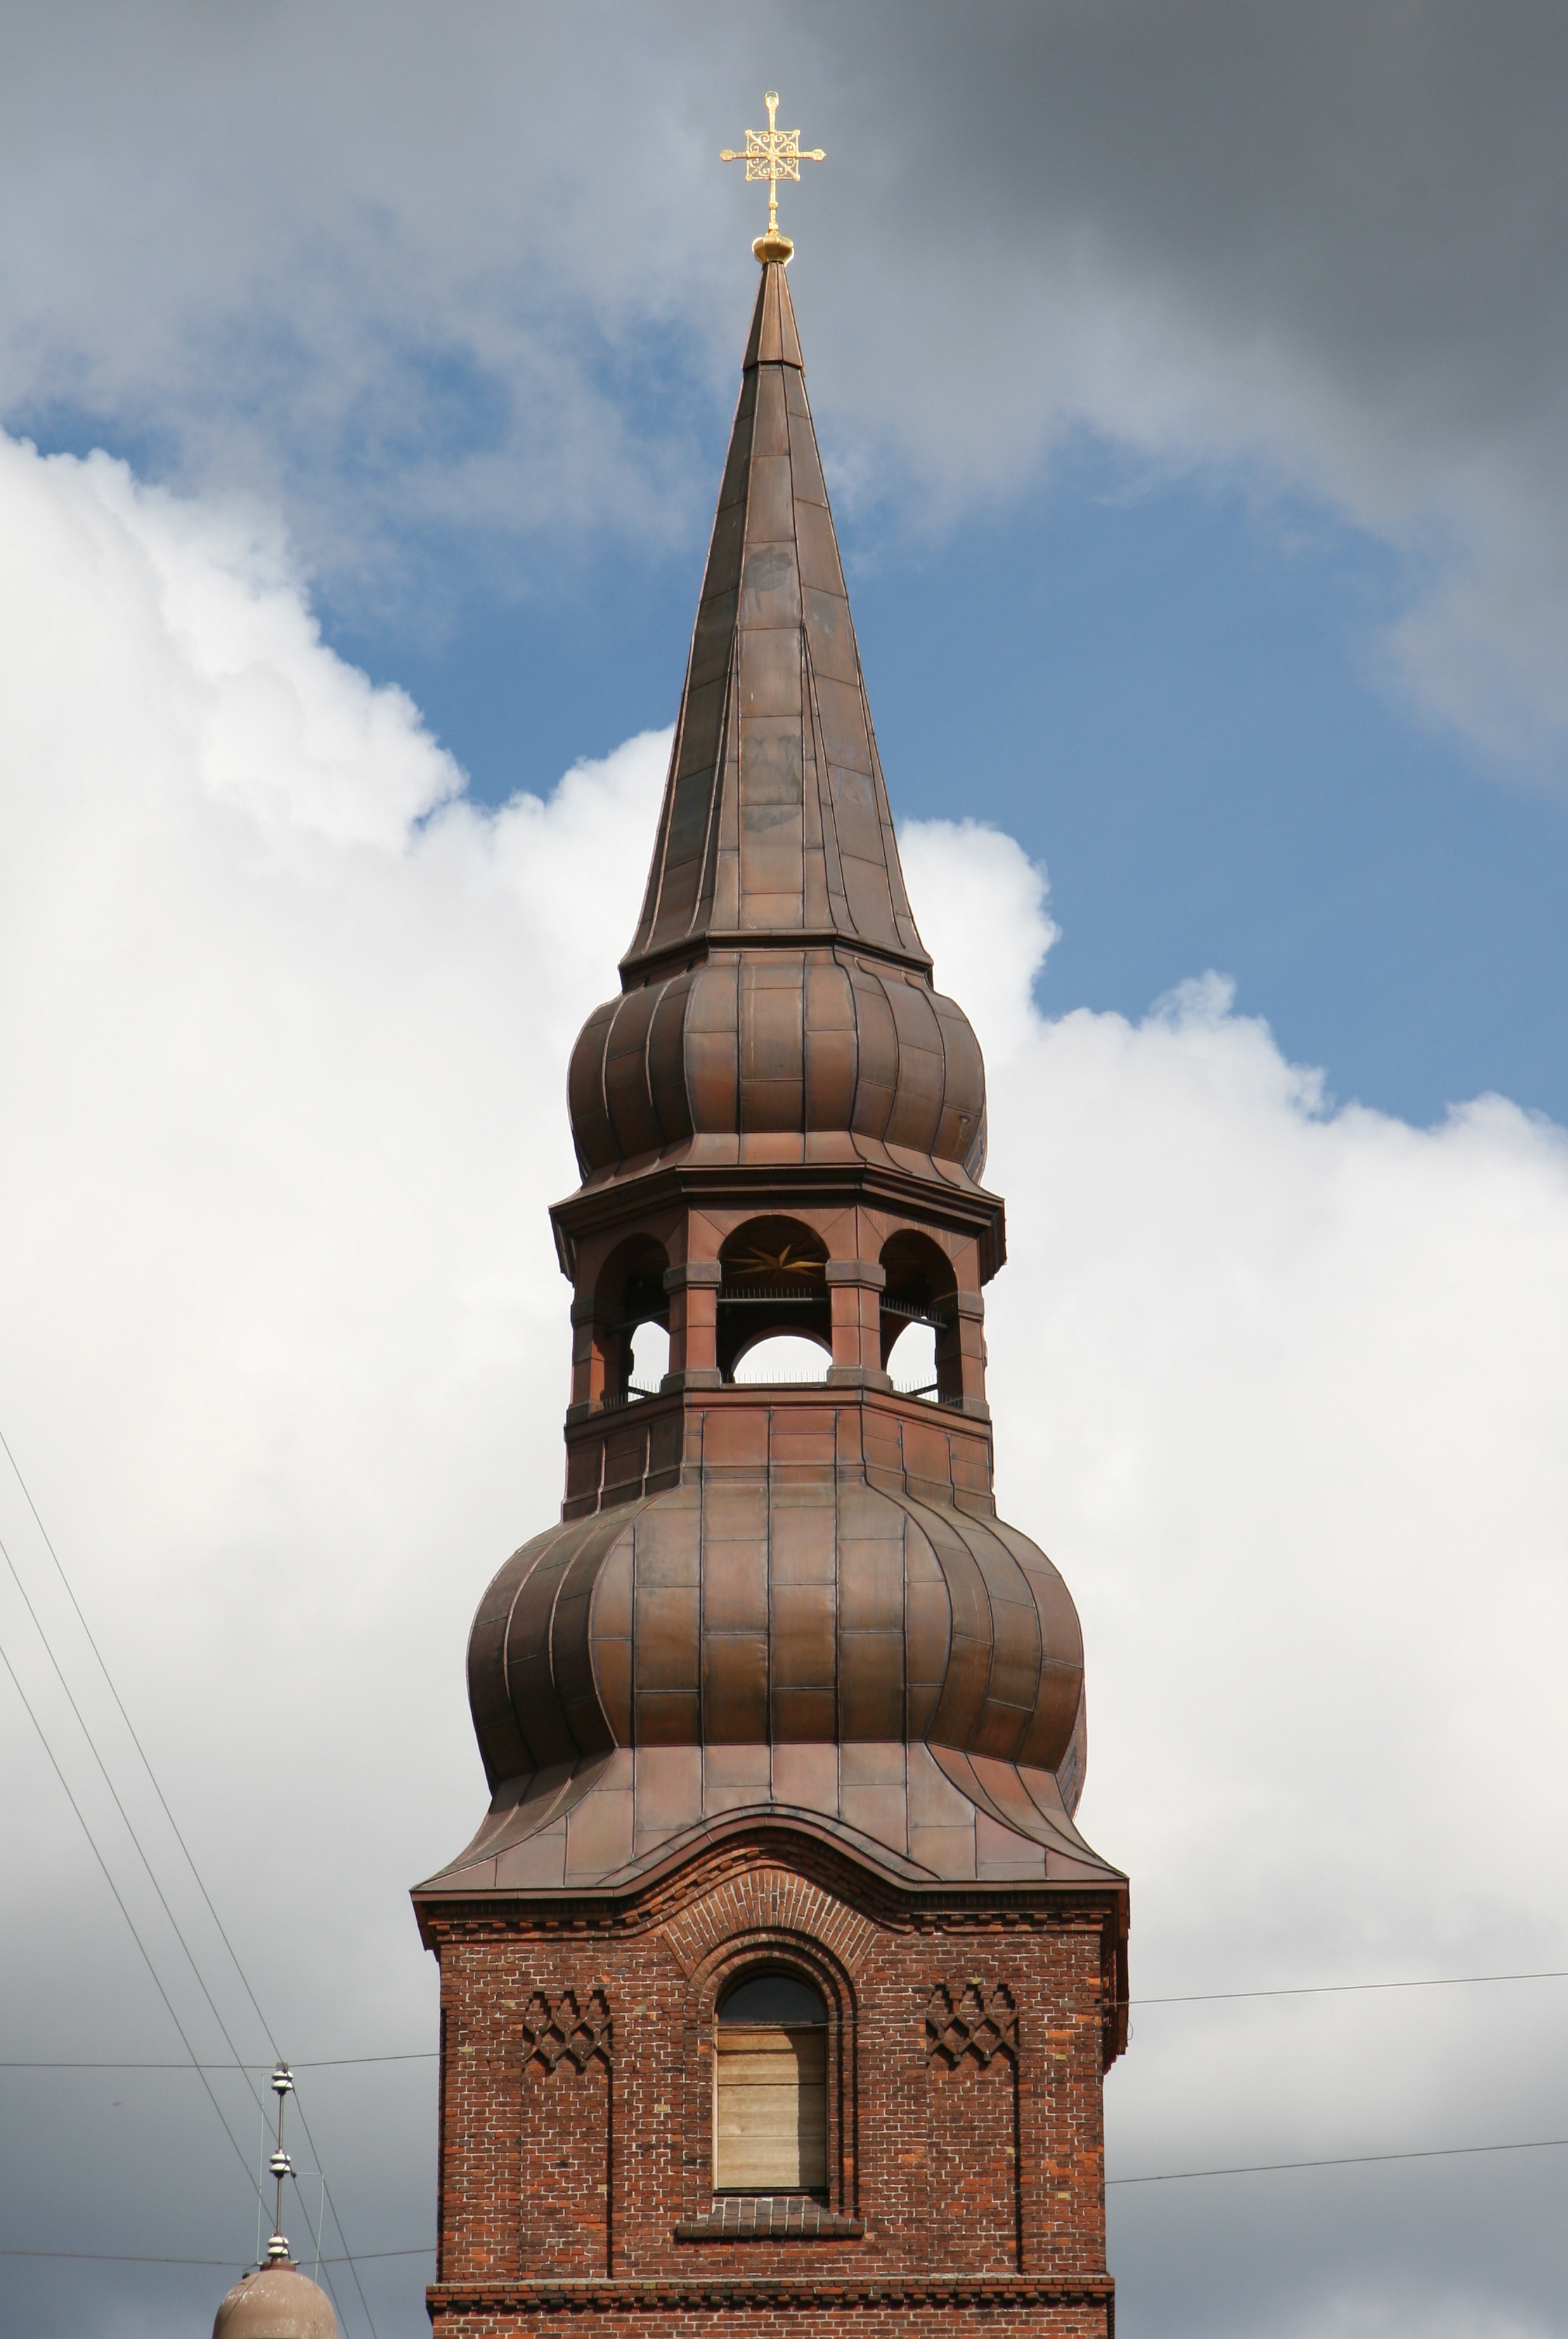
architecture, sky, town, building, statue, reflection, tower, landmark, church, cross, christian, place of worship, bell tower, temple, spire, steeple, denmark, copenhagen, dome, church steeple